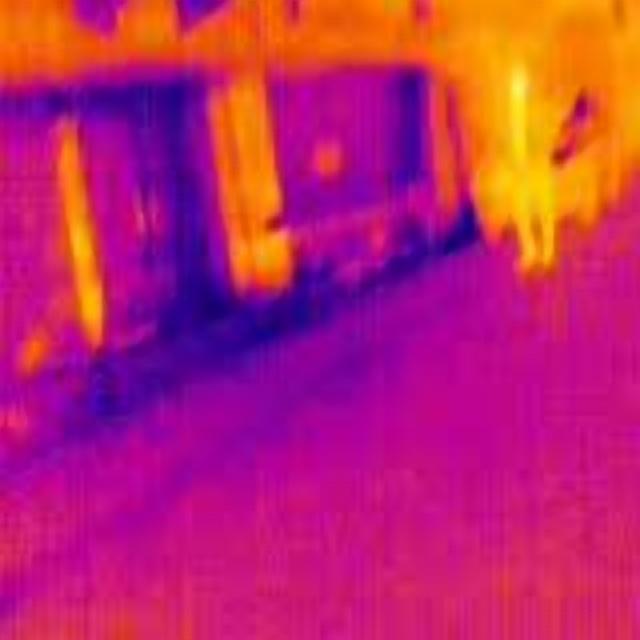
Detected objects:
label: person